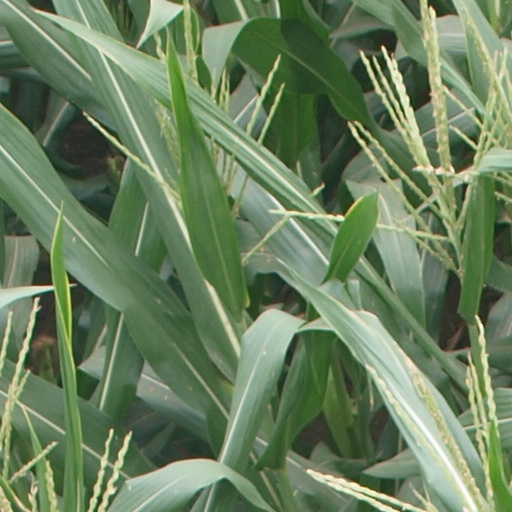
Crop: maize; corn